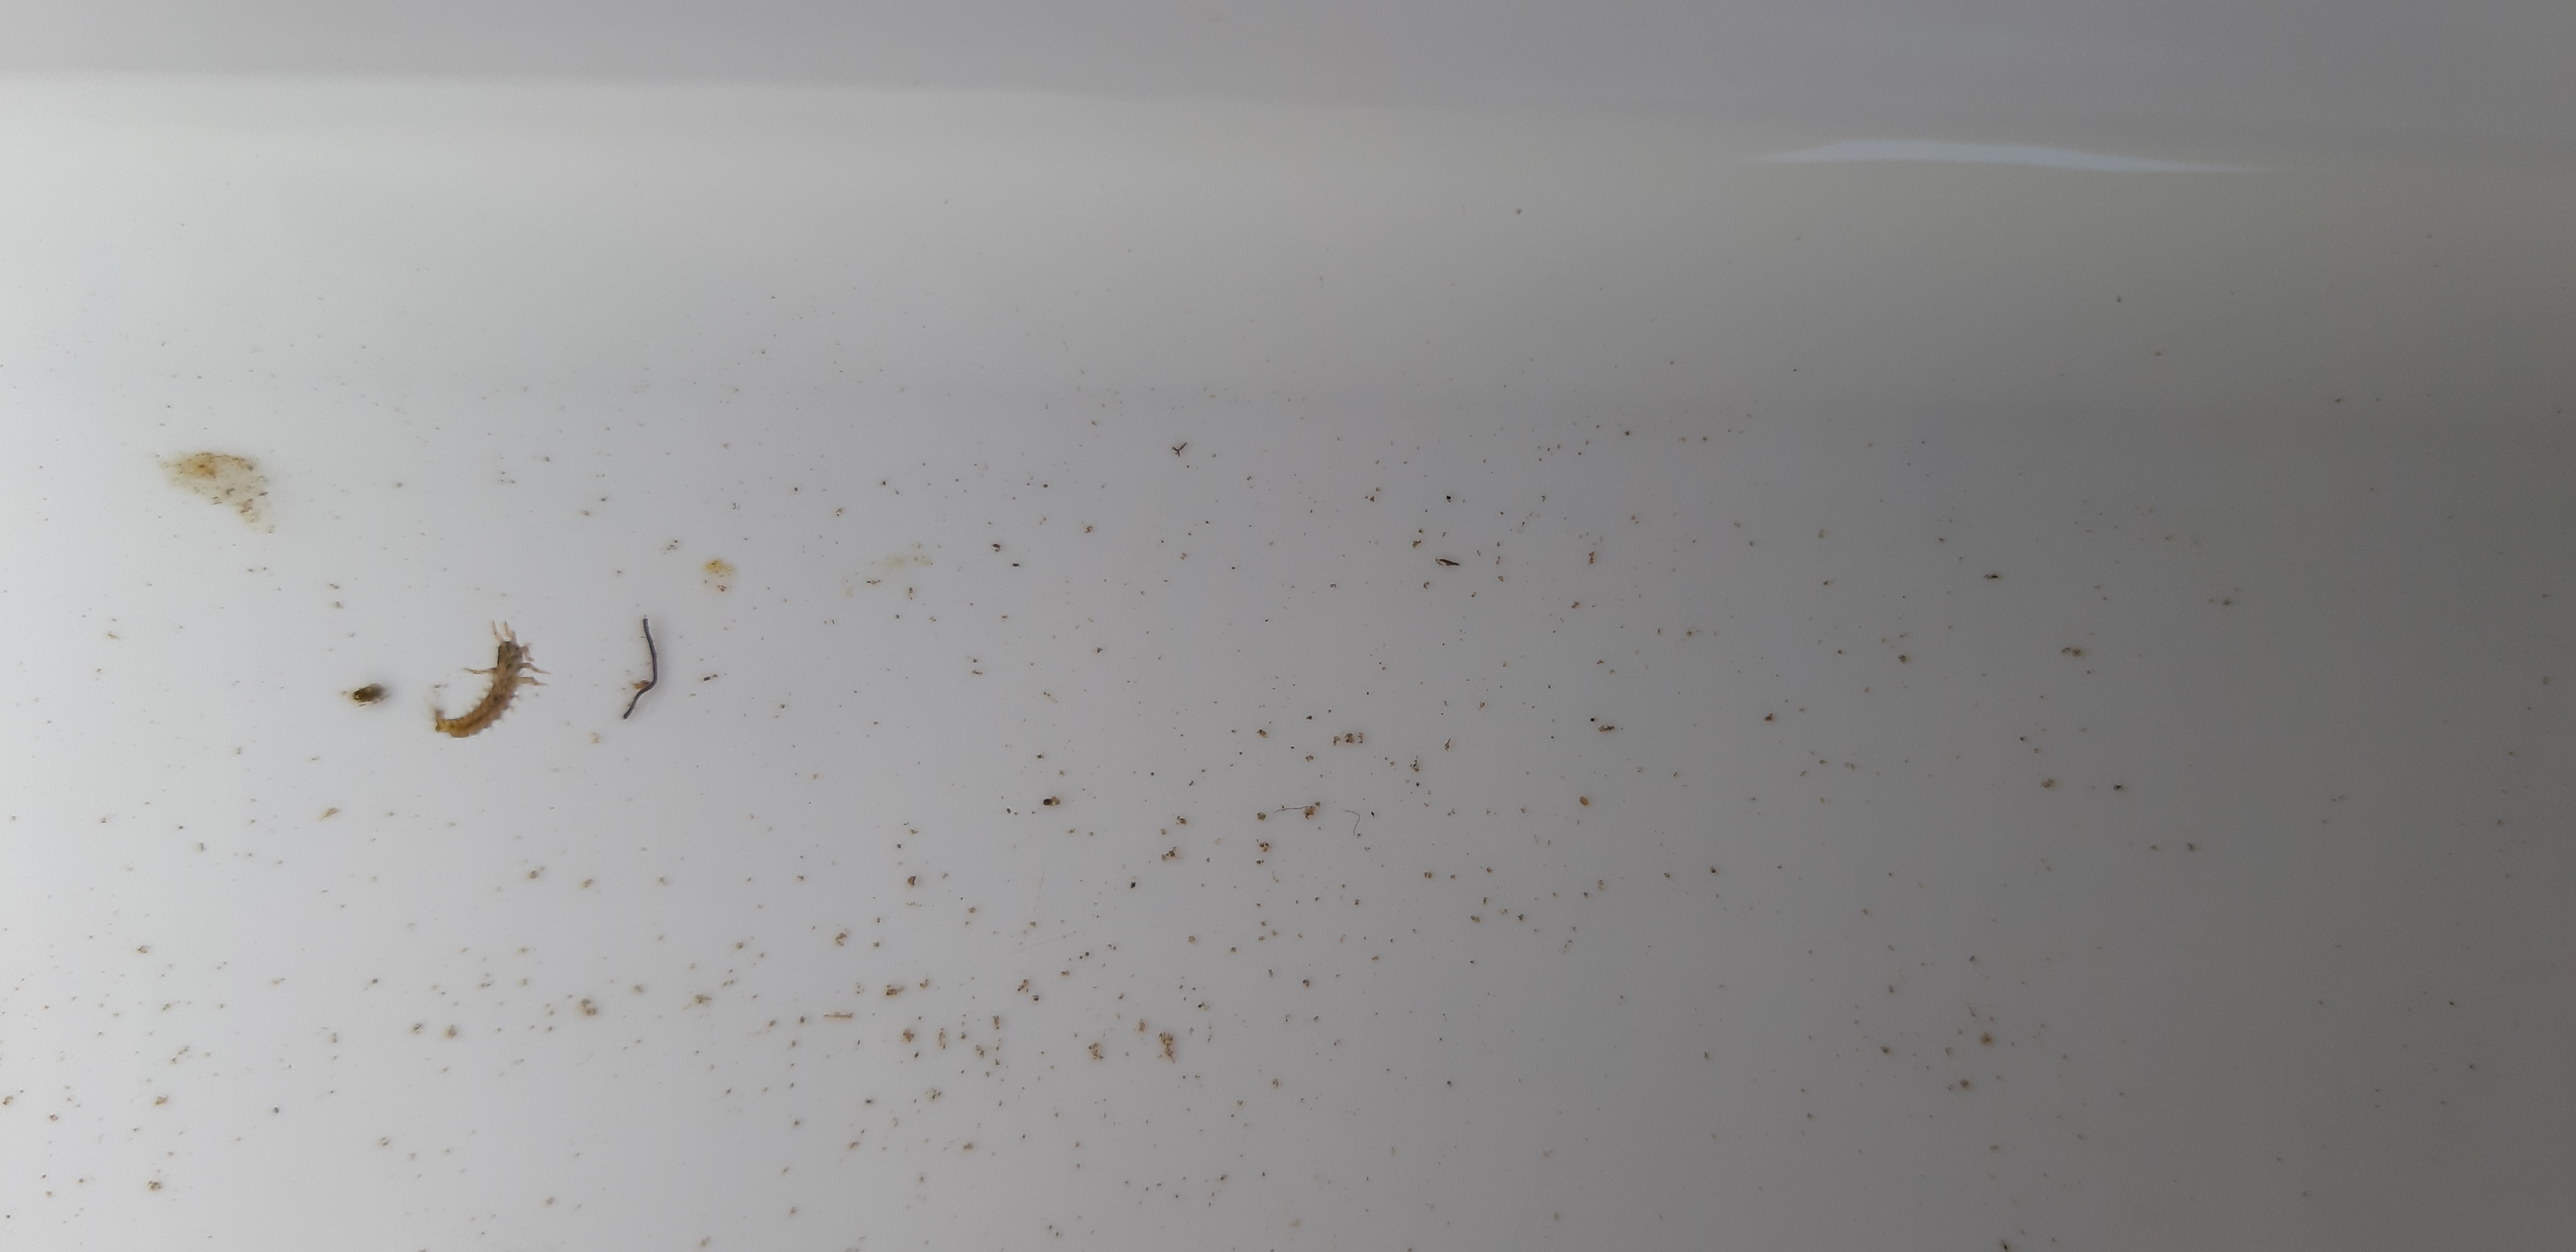
Macroinvertebrate group: caddisflies